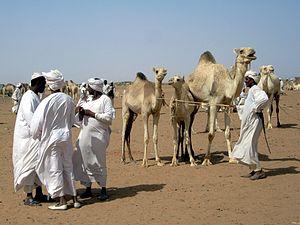
Le Sahel désigne une bande de l'Afrique marquant la transition, à la fois floristique et climatique, entre le domaine saharien au nord et les savanes du domaine soudanien, où les pluies sont substantielles, au sud. D'ouest en est, il s'étend de l'Atlantique à la mer Rouge. La définition de la zone couverte est très variable selon les auteurs. Ainsi, pour certains le Sahel comprend tous les territoires bordant le Sahara : il y a donc un Sahel septentrional et un Sahel méridional. C'est ce dernier qui est cependant désigné quand on ne lui ajoute pas de qualificatif.